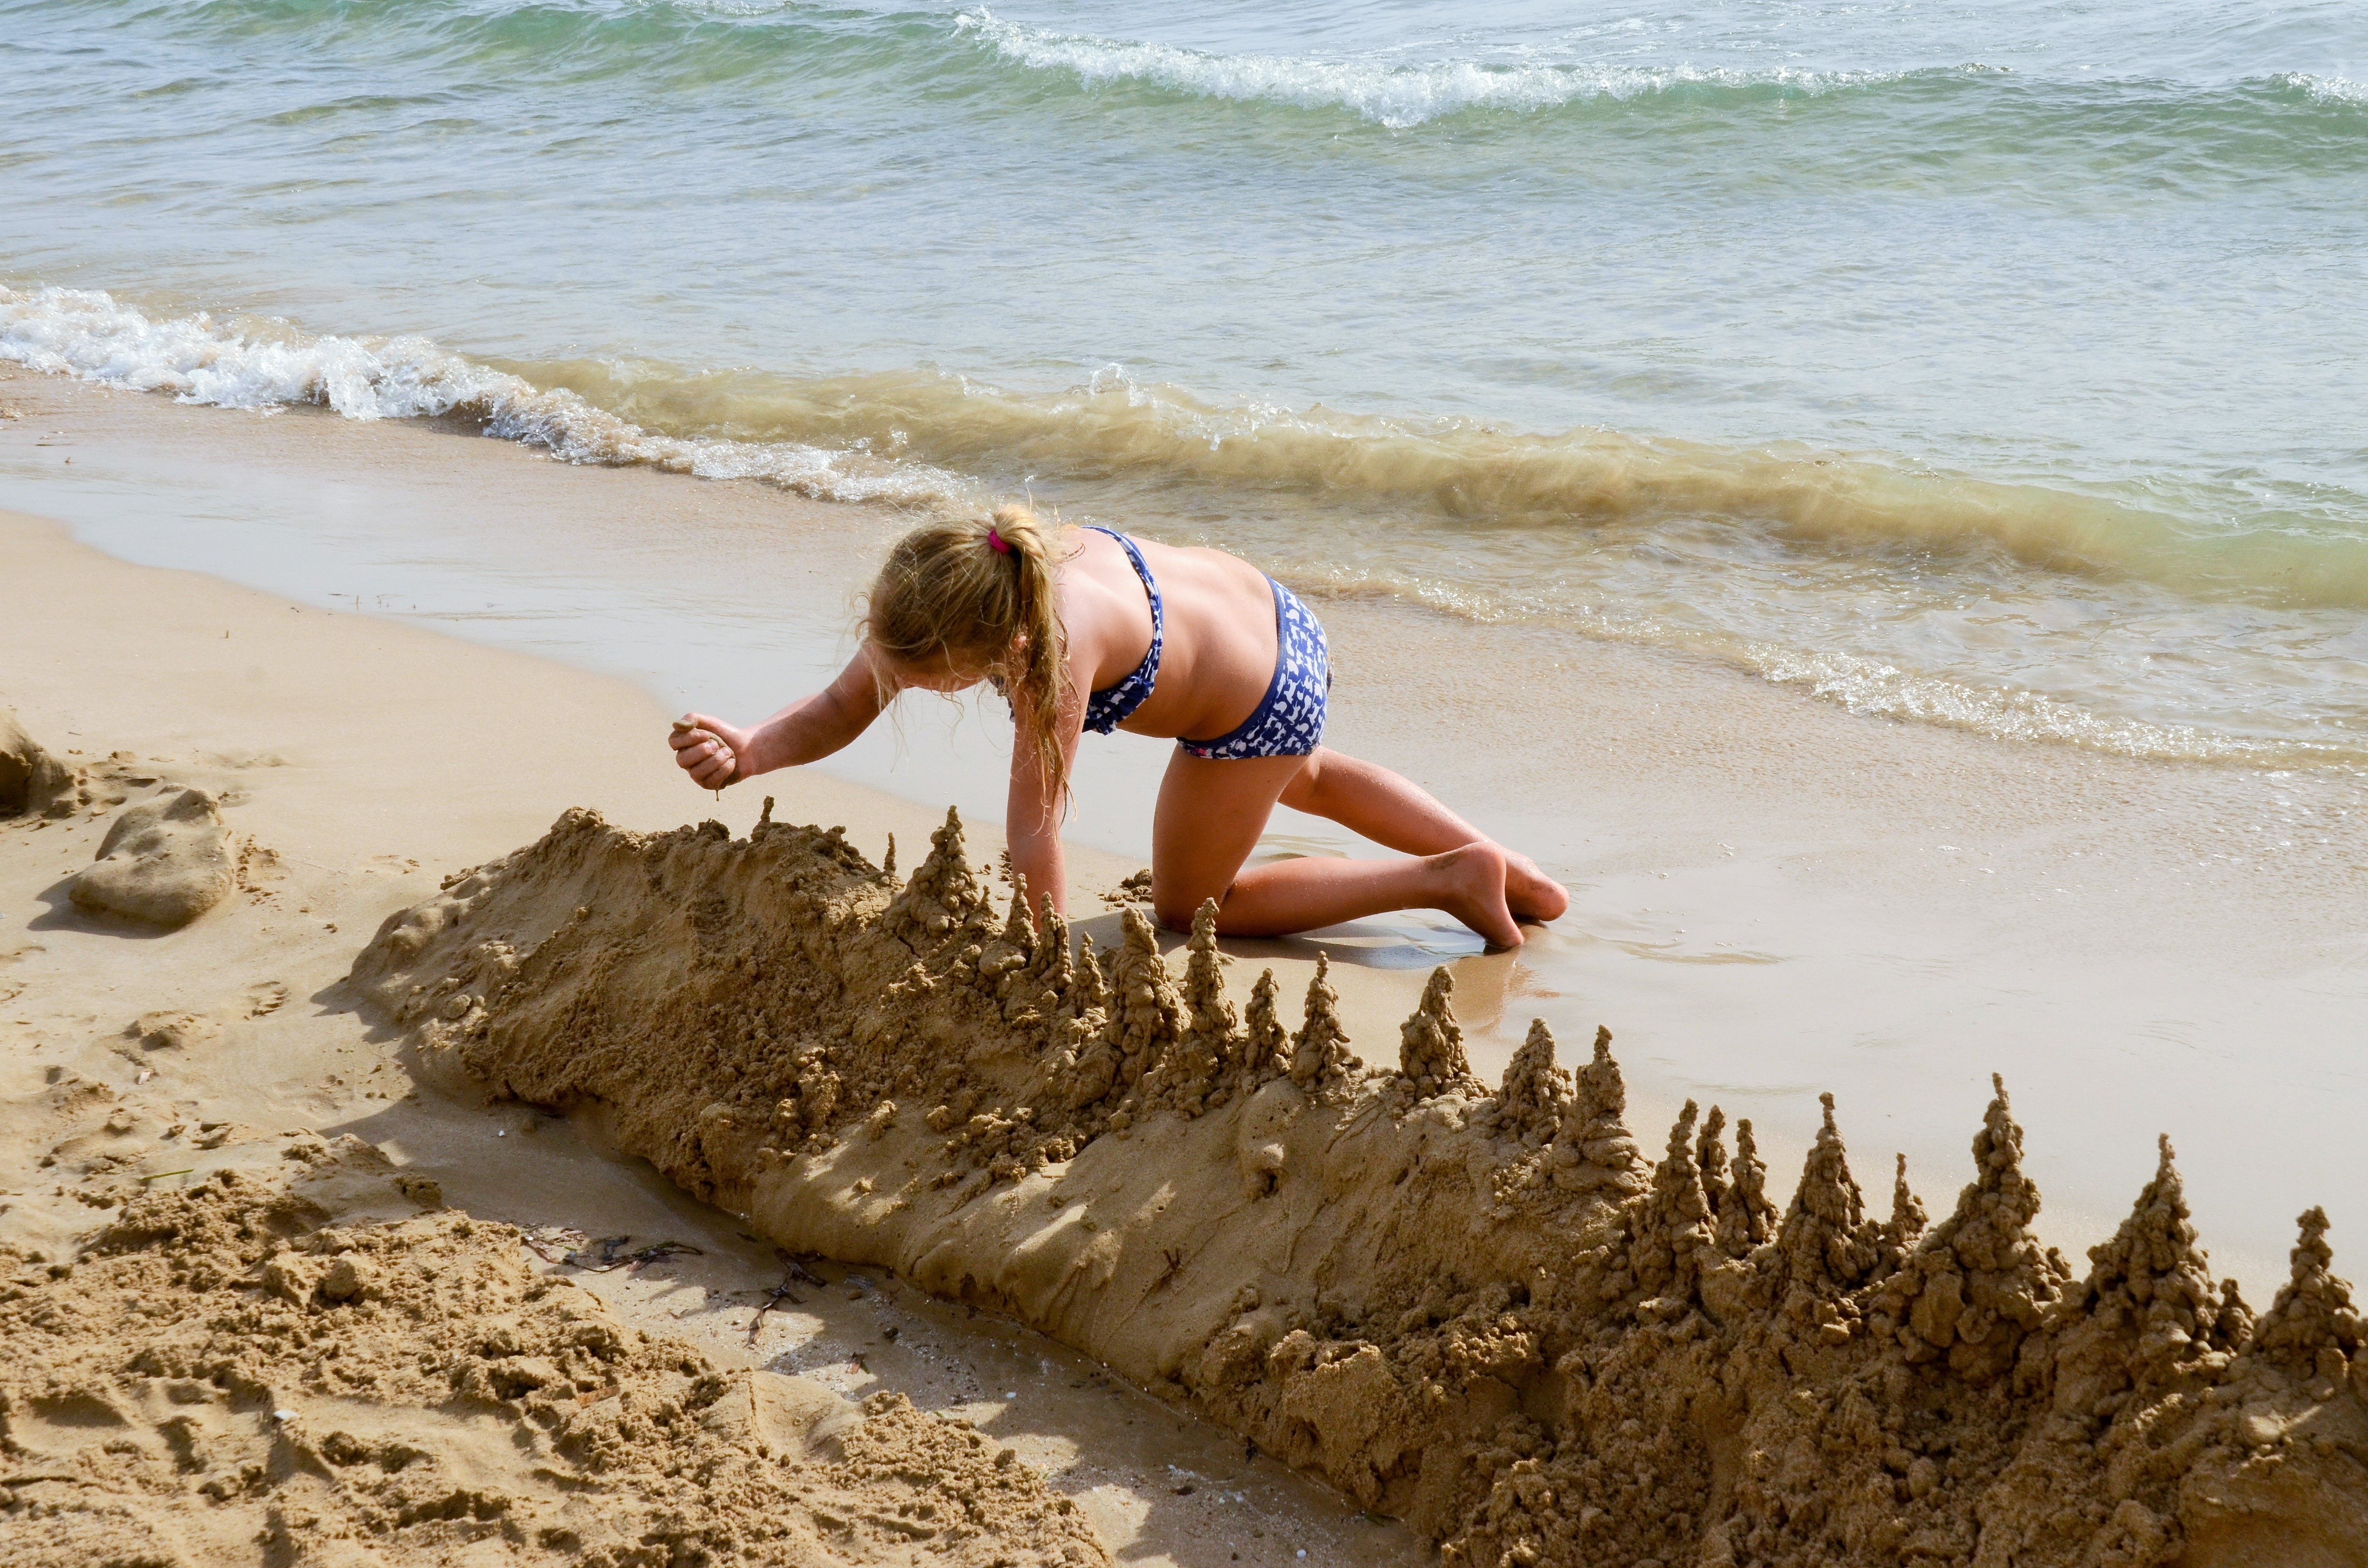
beach, sea, coast, water, sand, ocean, abstract, play, shore, wave, vacation, mud, castle, child, material, body of water, art, branding, beach castle